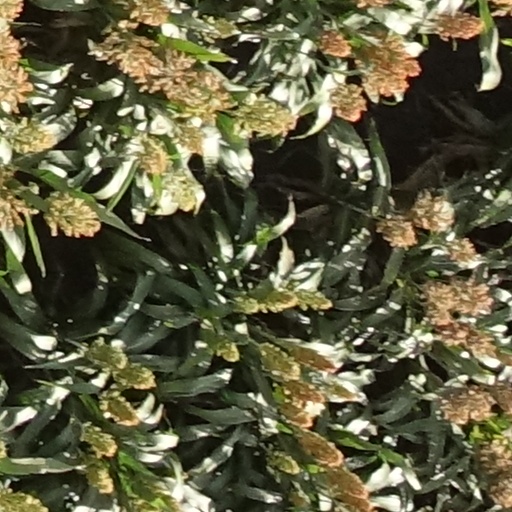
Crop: sorghum